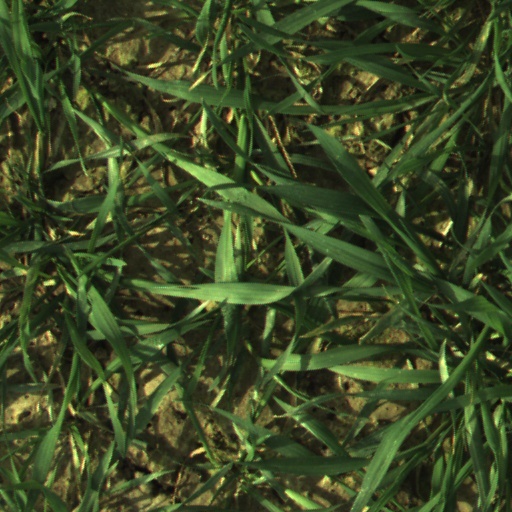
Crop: wheat